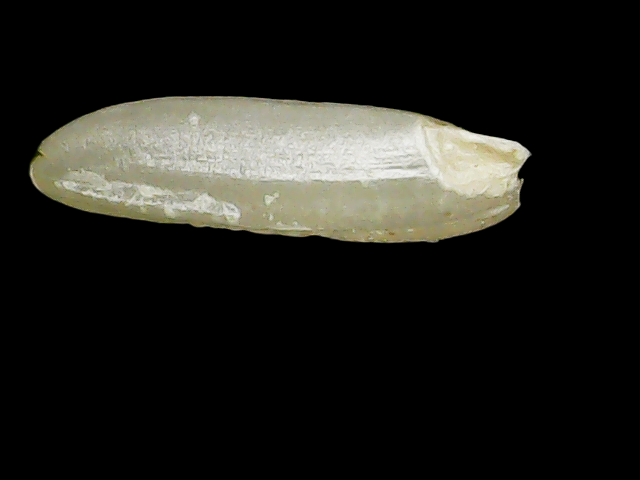
Rice variety: Binadhan26